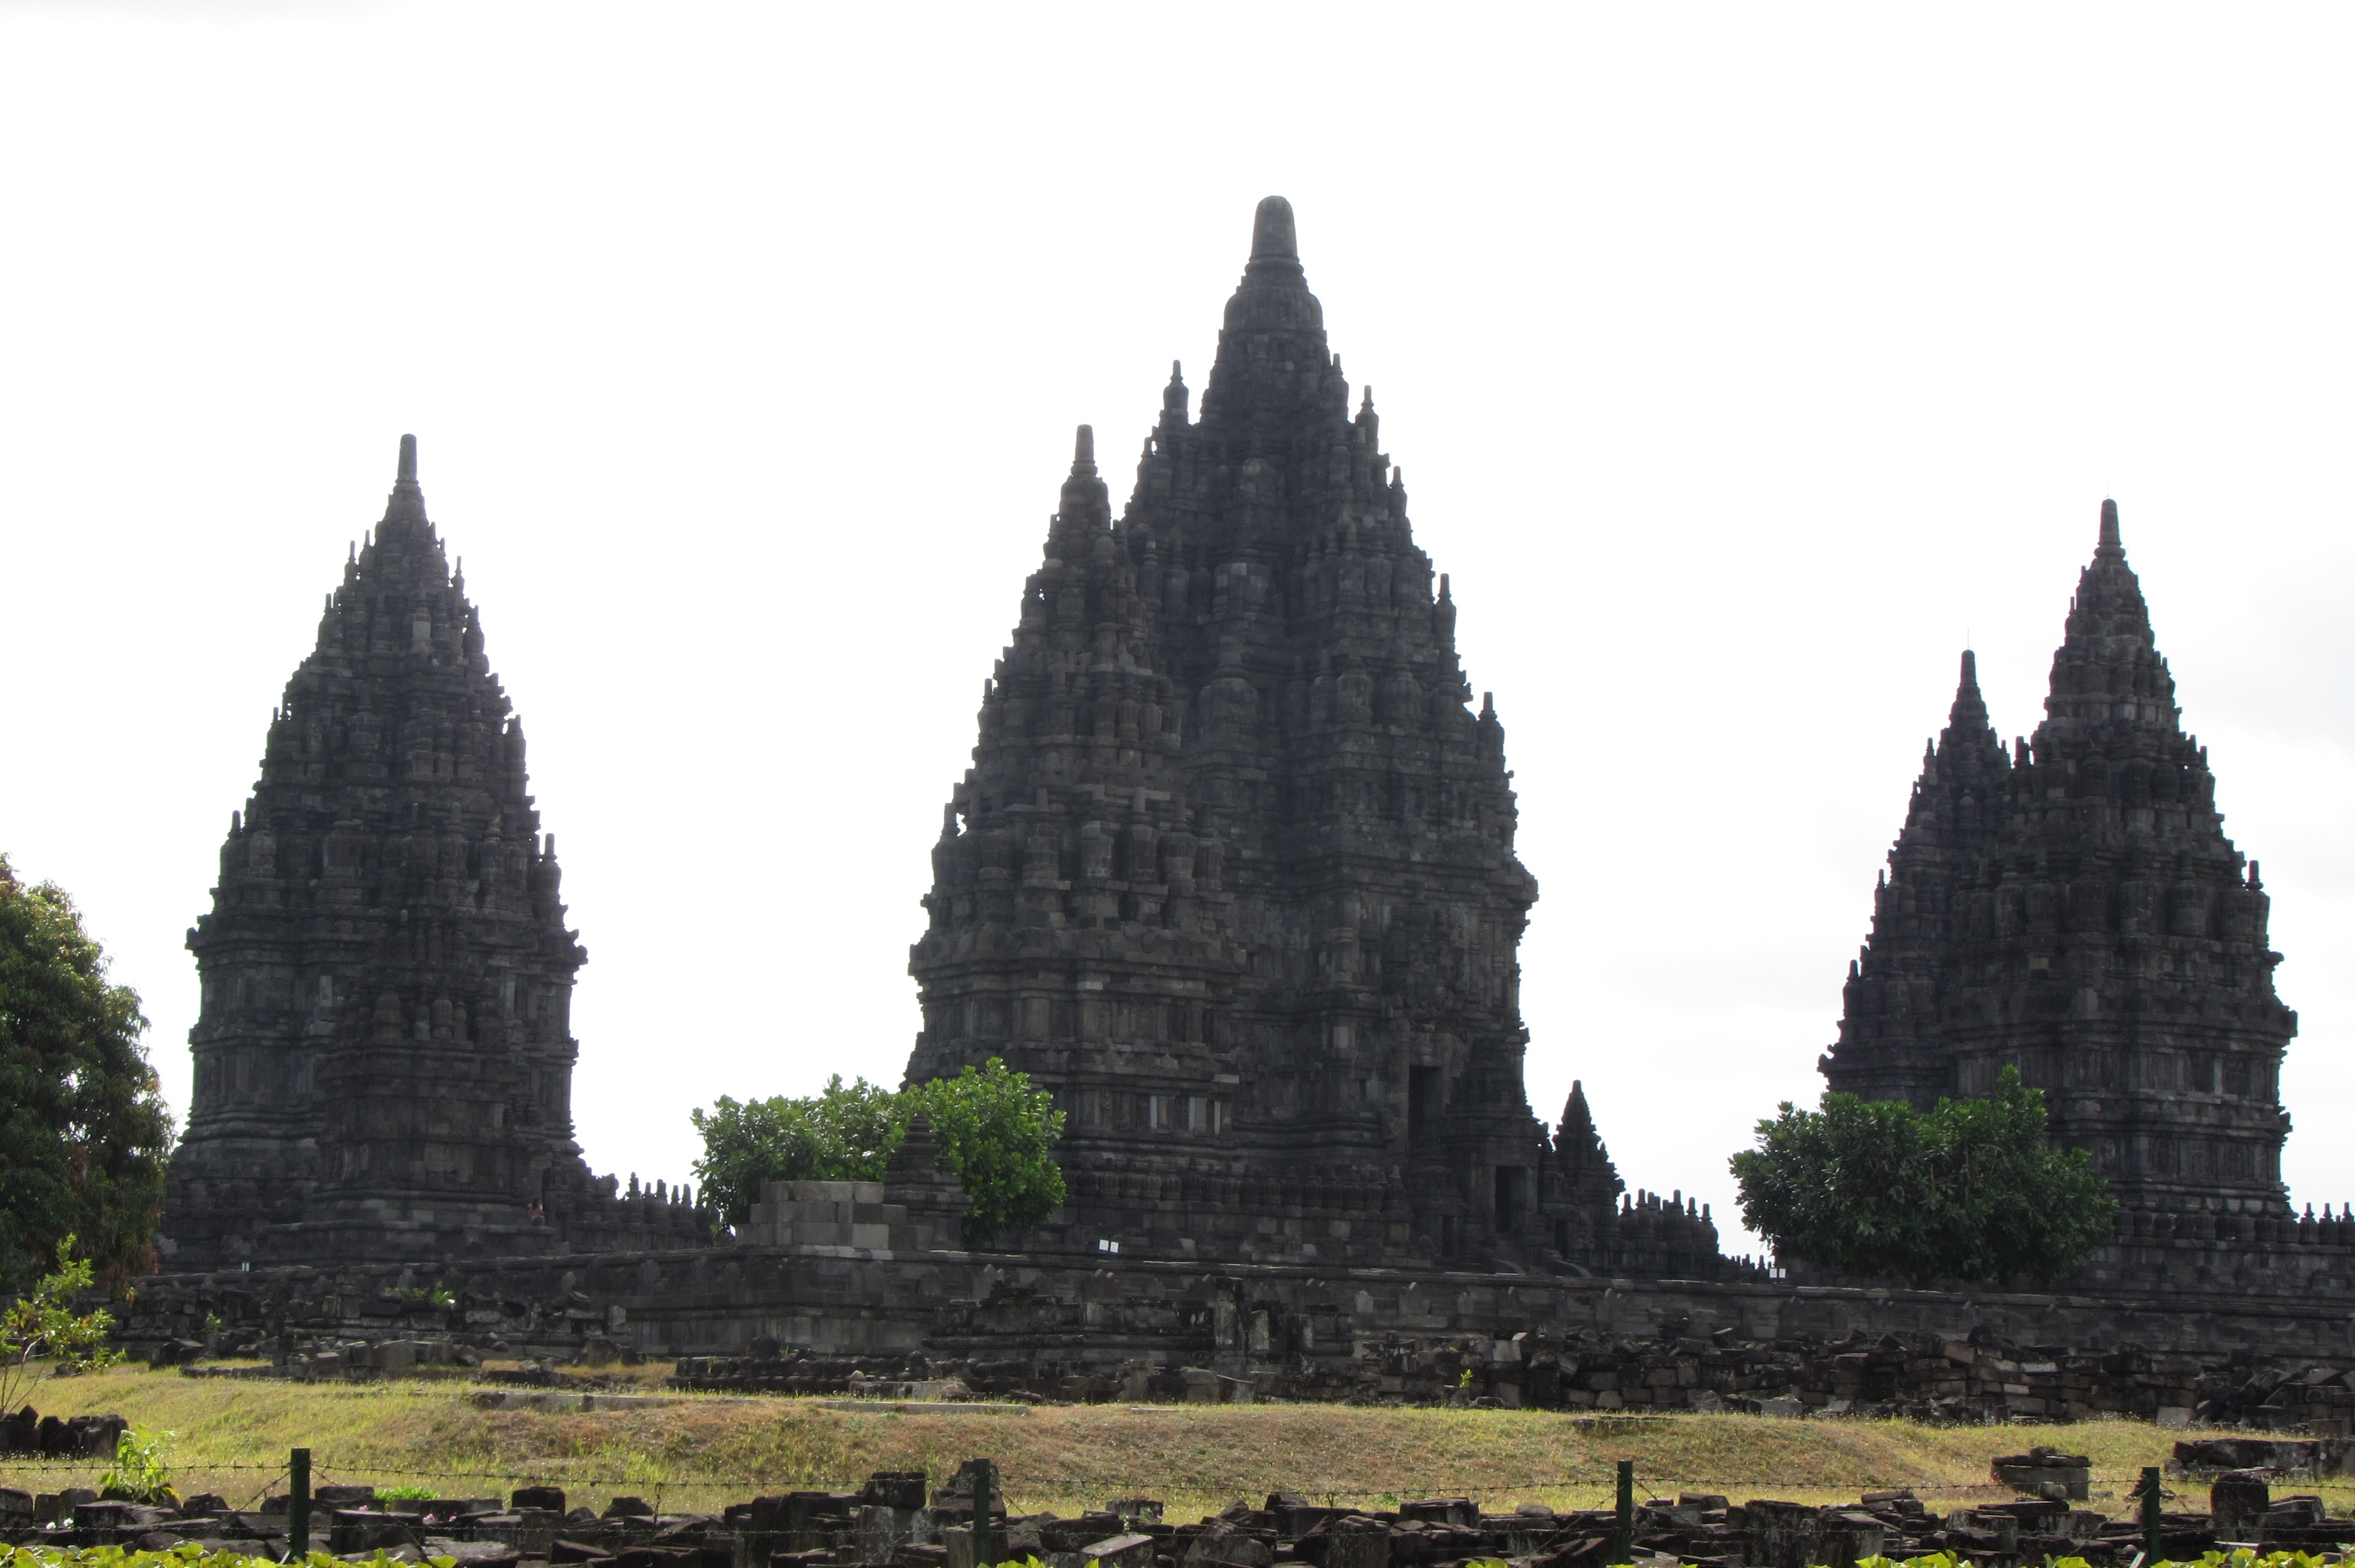
architecture, building, asian, buddhist, ancient, landmark, place of worship, temple, indonesia, wat, candi, hindu temple, historic site